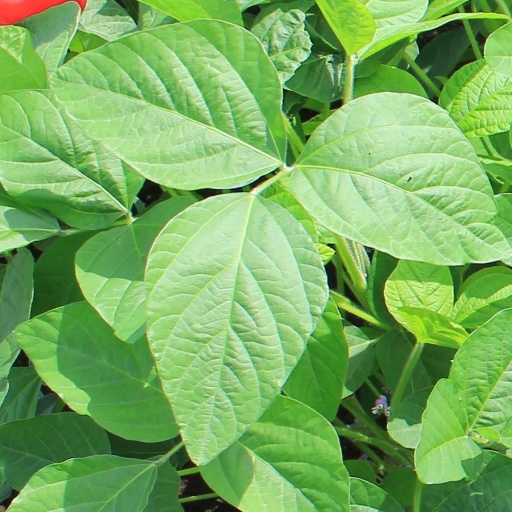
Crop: soybean